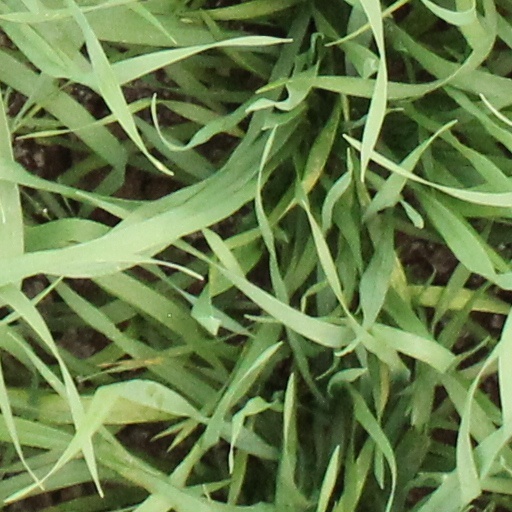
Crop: wheat